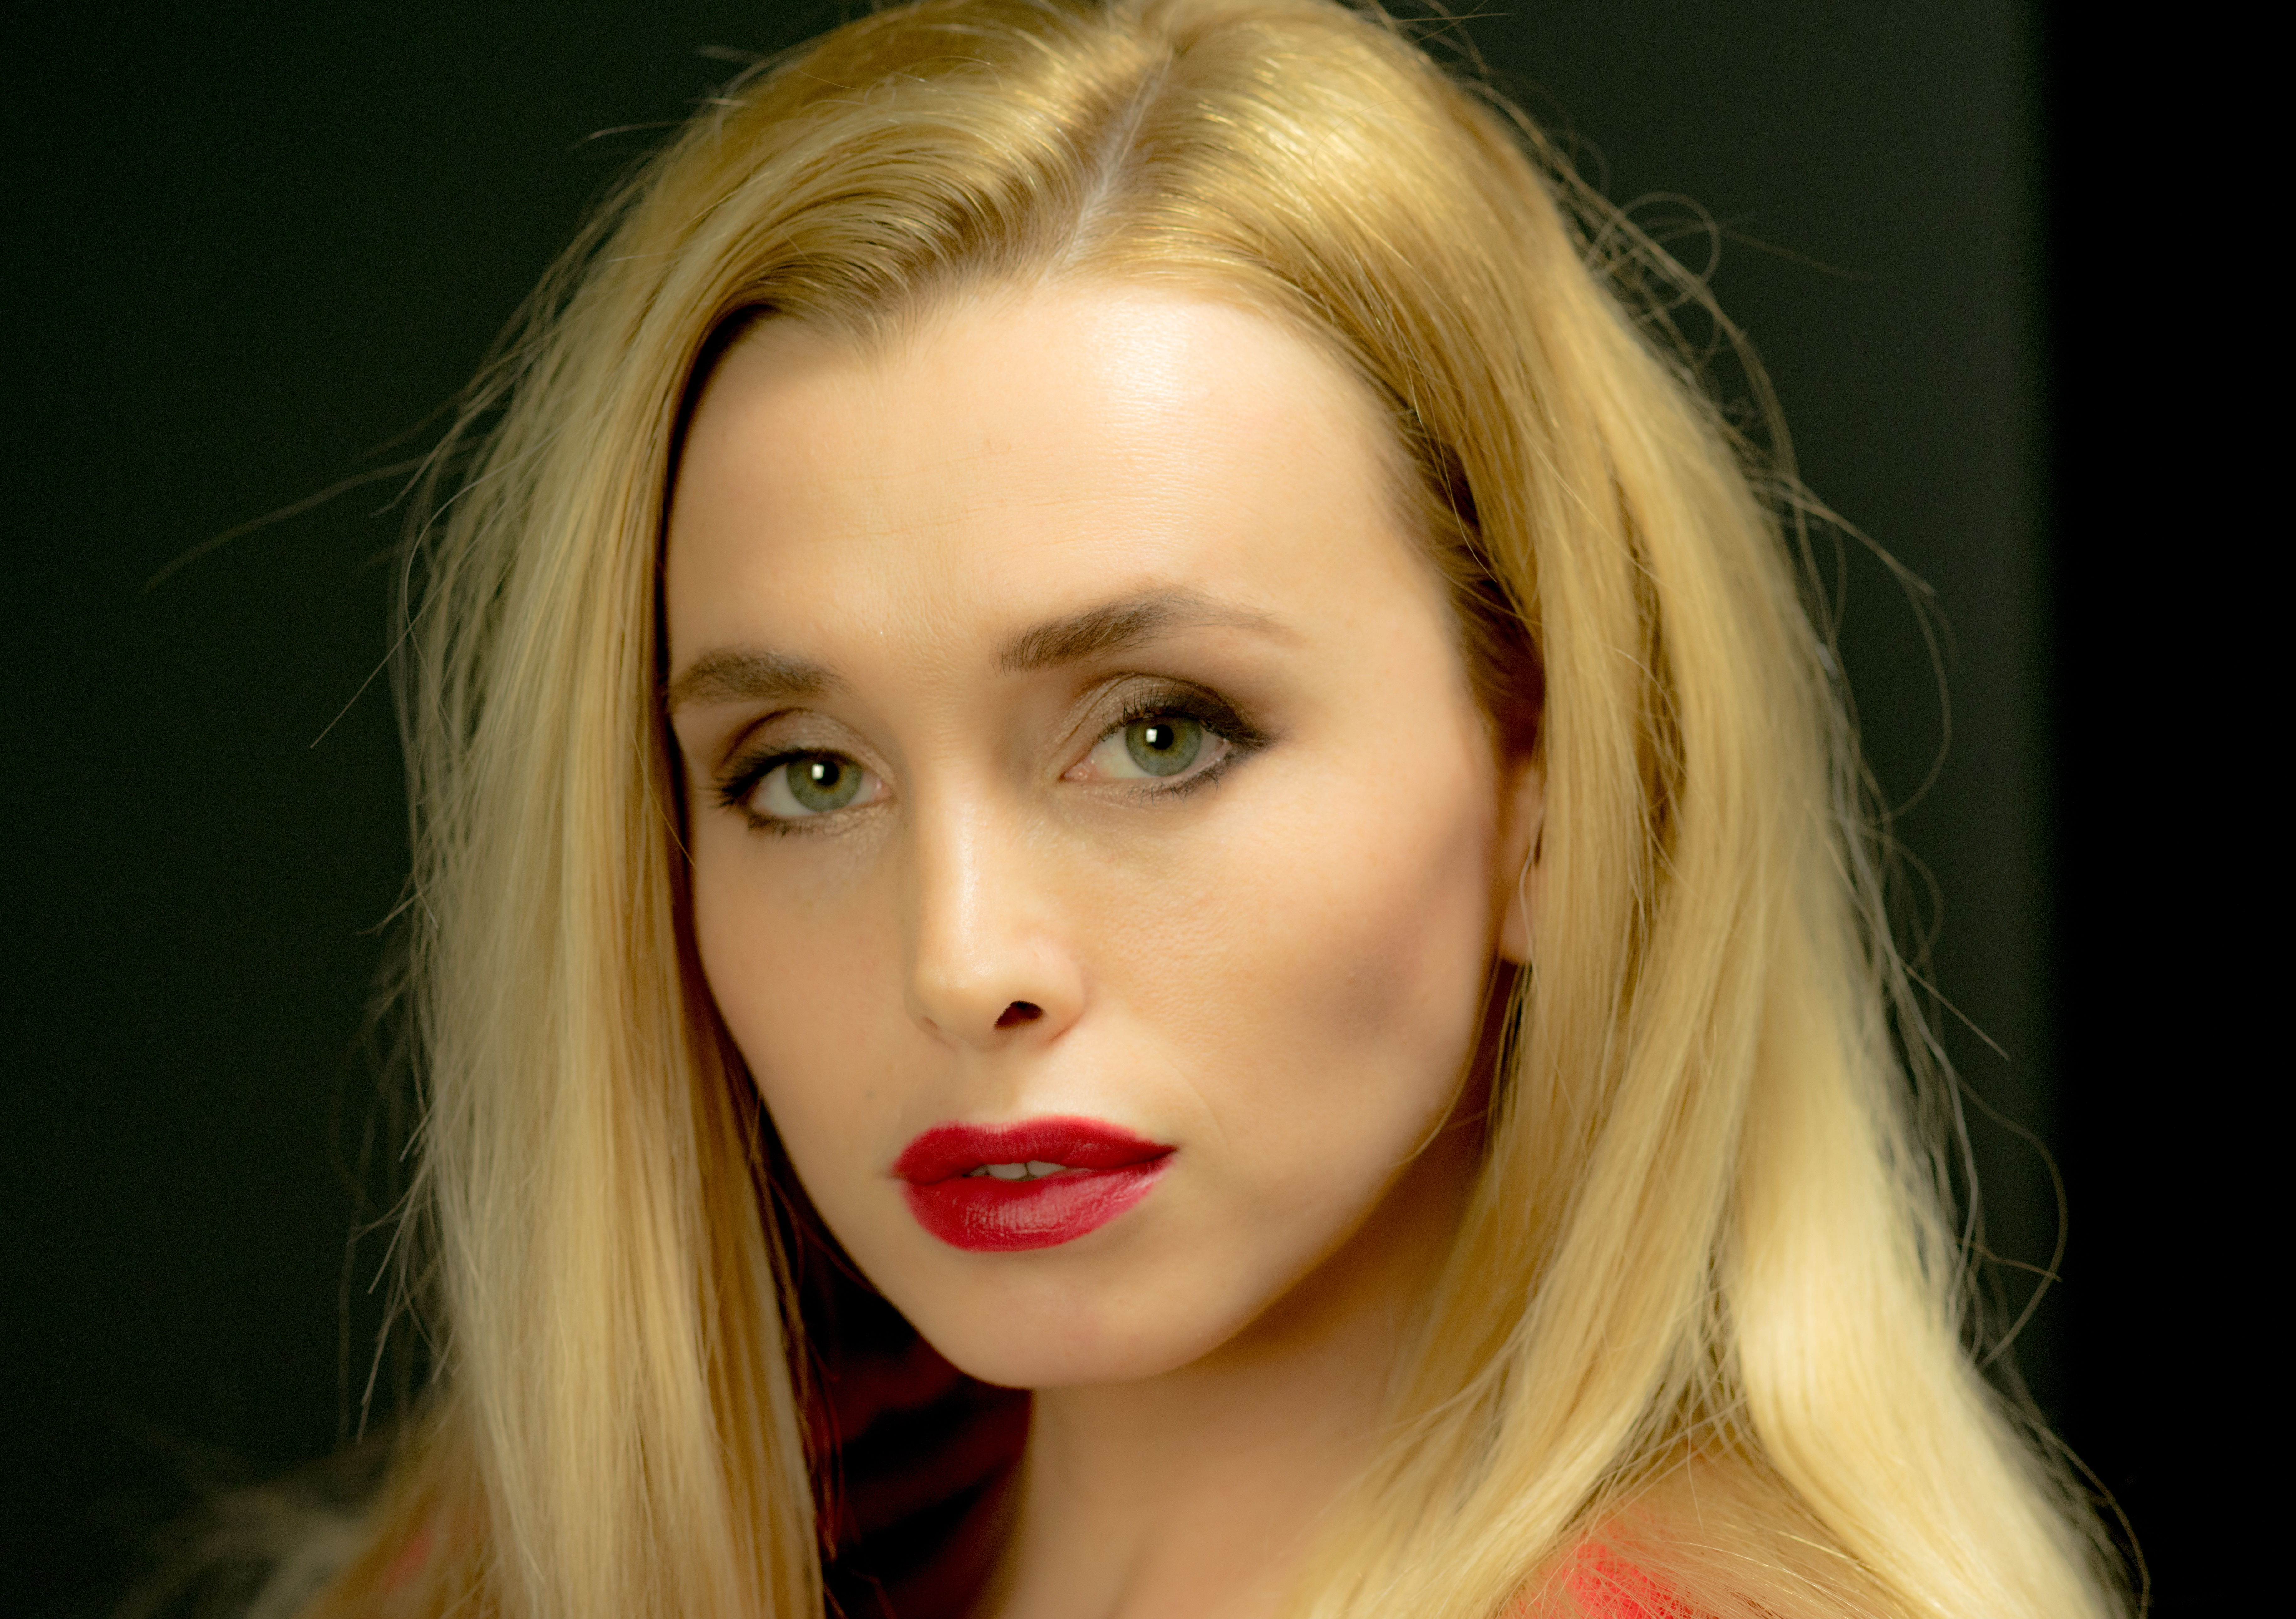
girl, hair, photography, portrait, model, red, fashion, lady, lip, hairstyle, mouth, long hair, close up, human body, face, nose, cool image, eye, head, skin, beauty, blond, organ, i, pentax645z, photo shoot, brown hair, portrait photography, art model, supermodel, human hair color